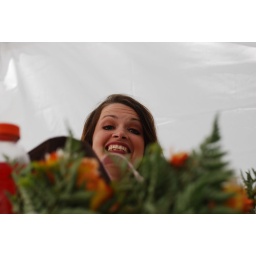
photo by the flower girl